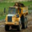
Label: truck